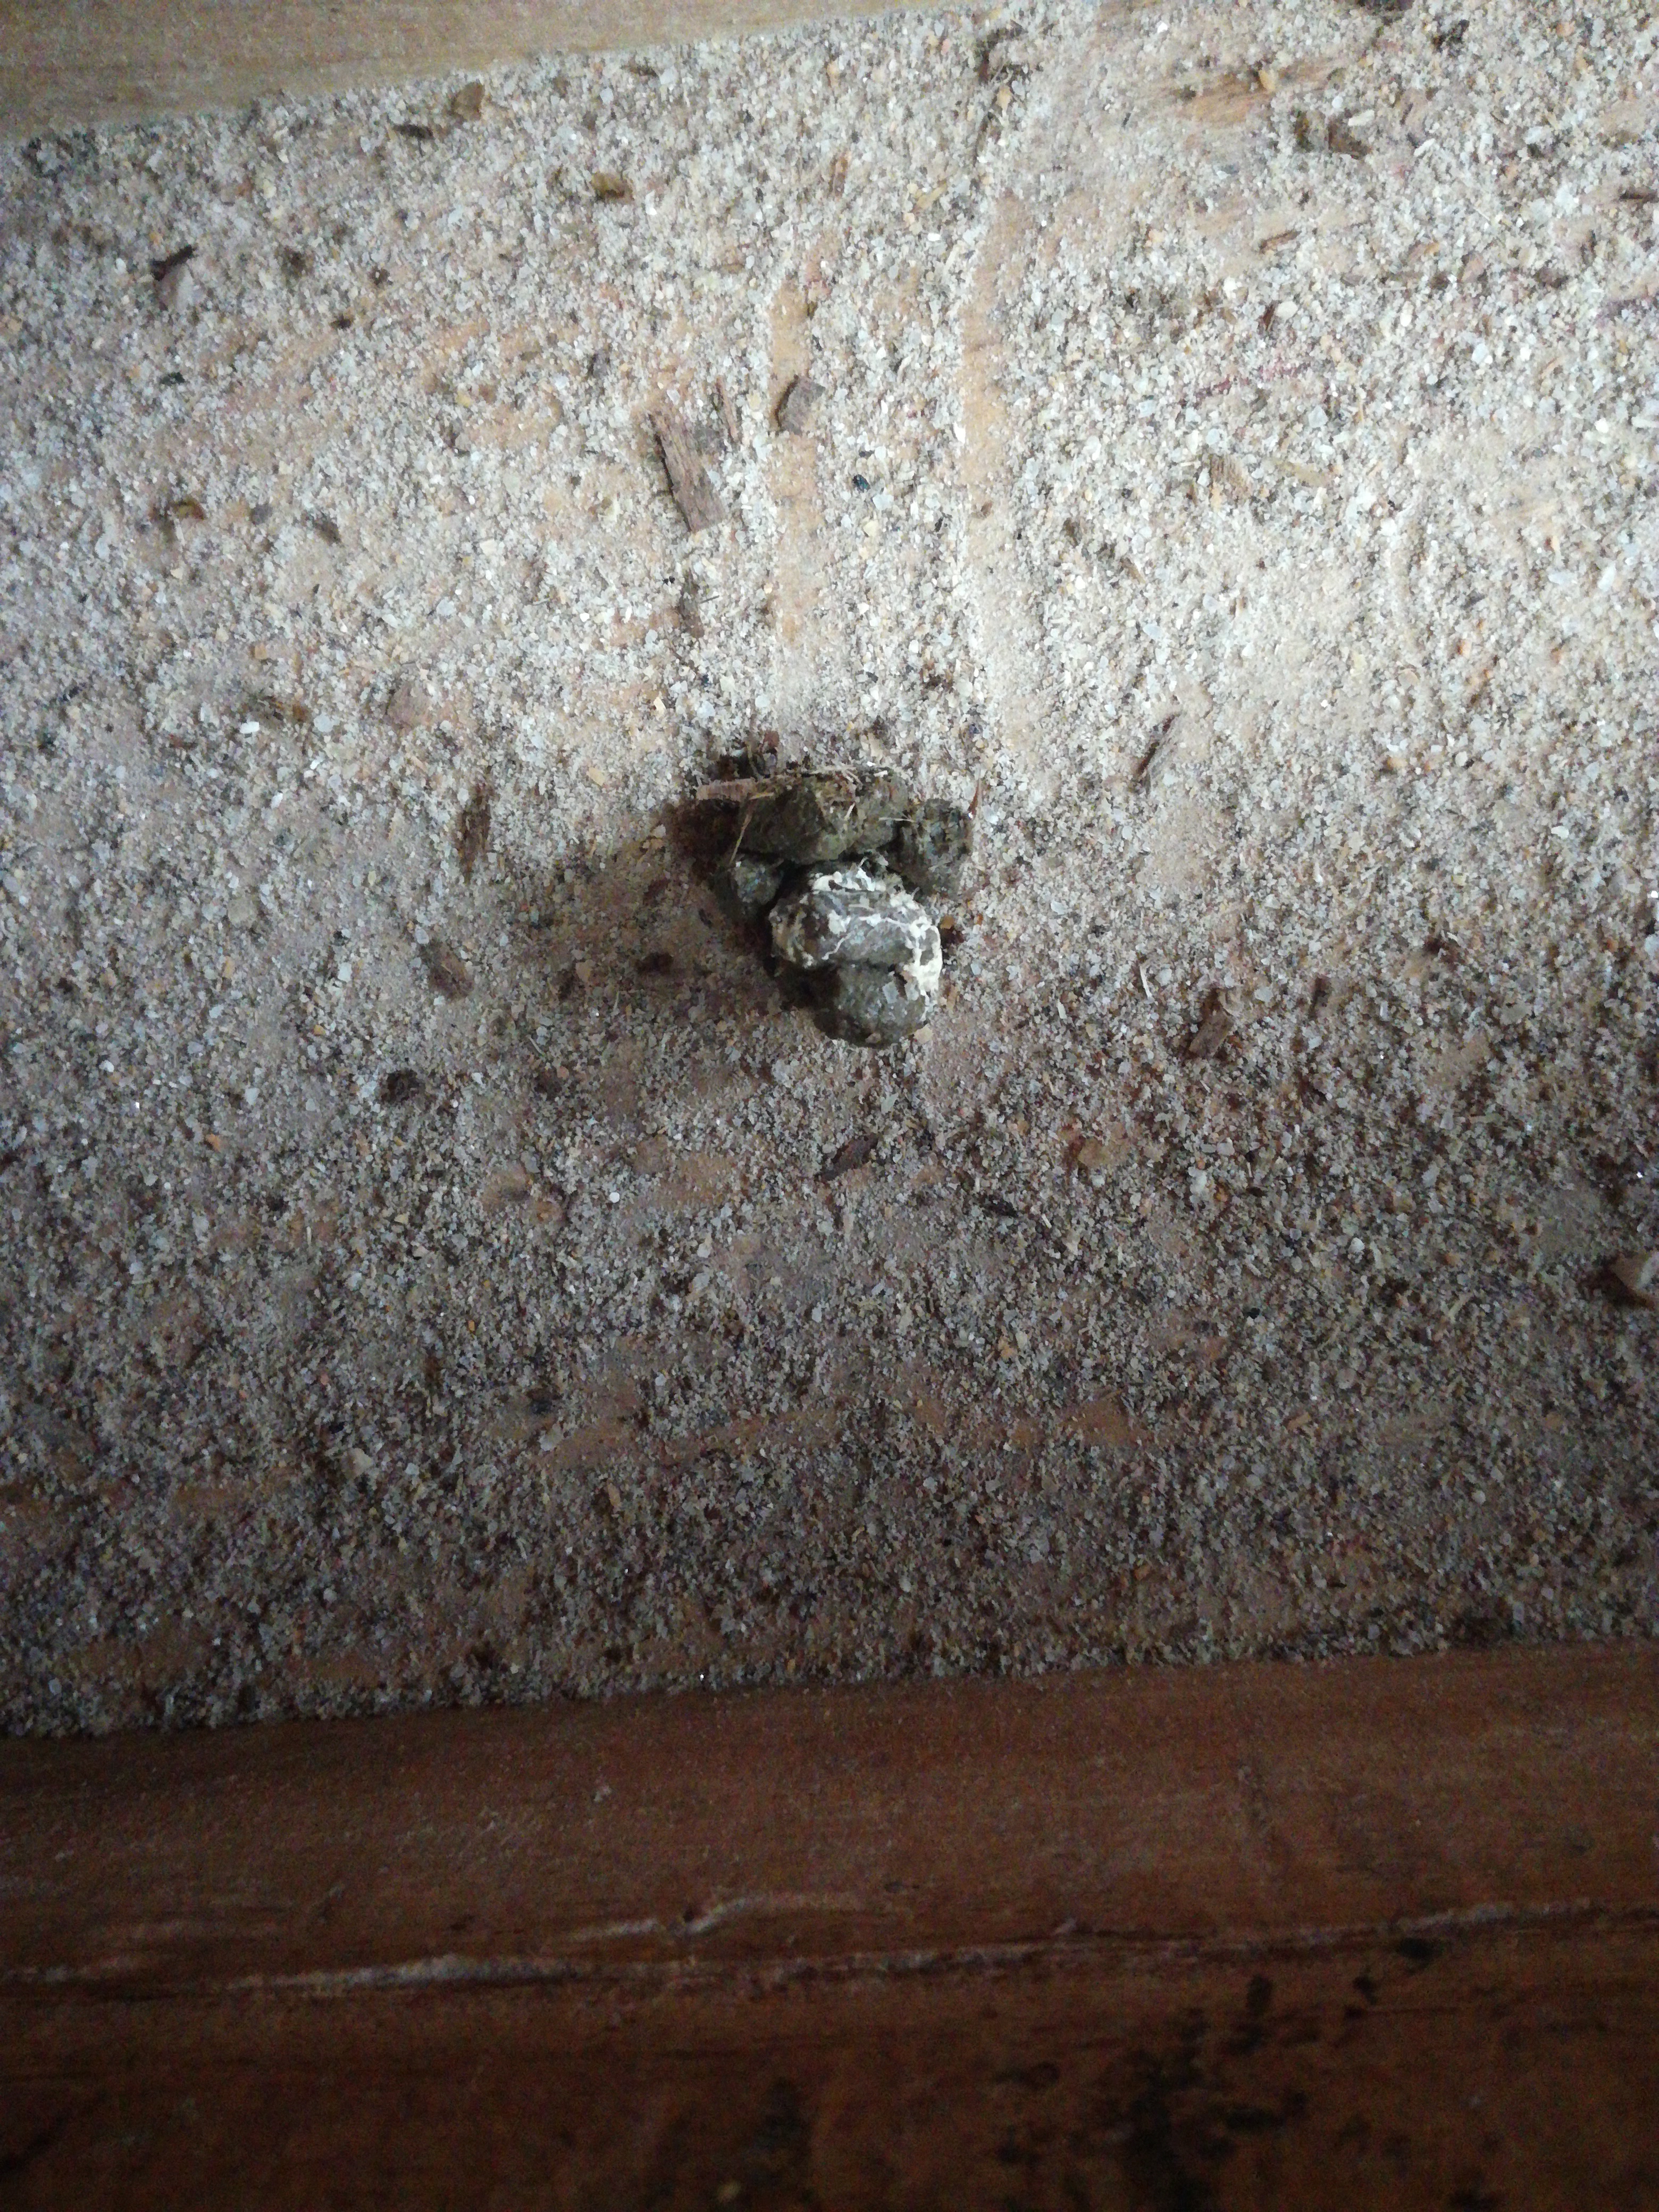
PCR-confirmed diagnosis: Healthy